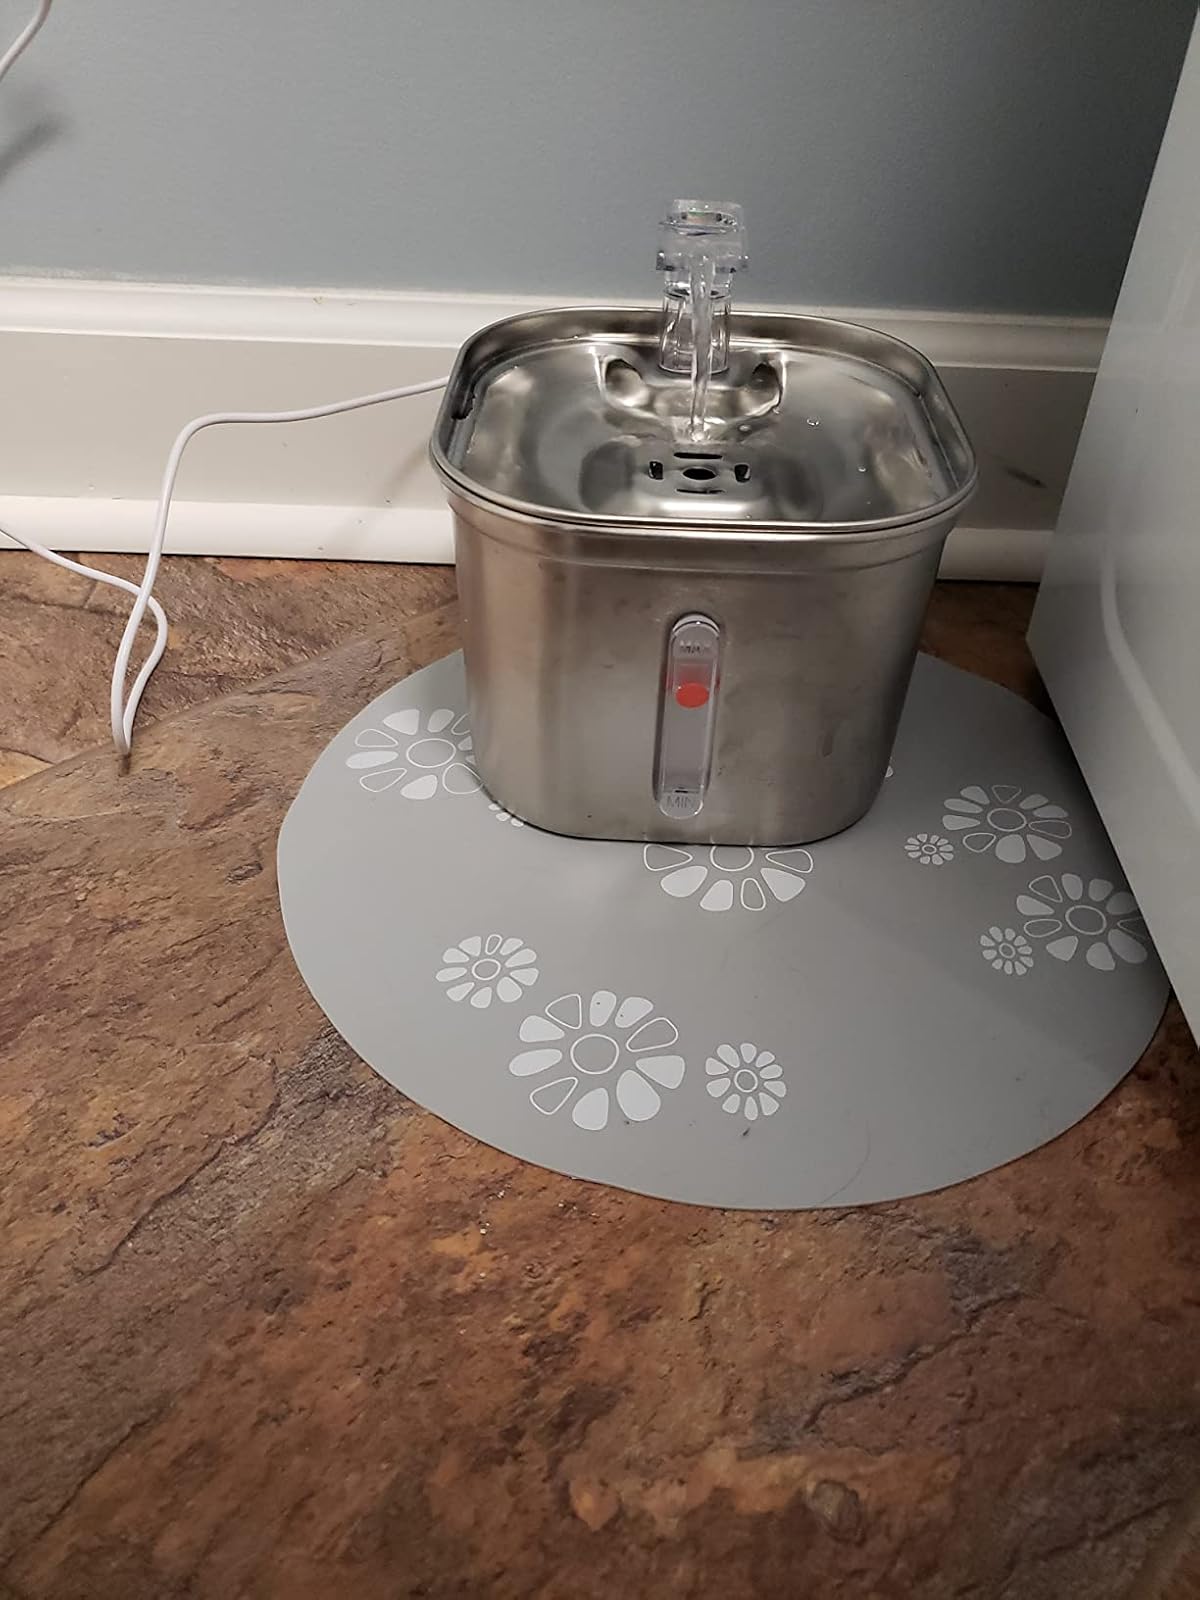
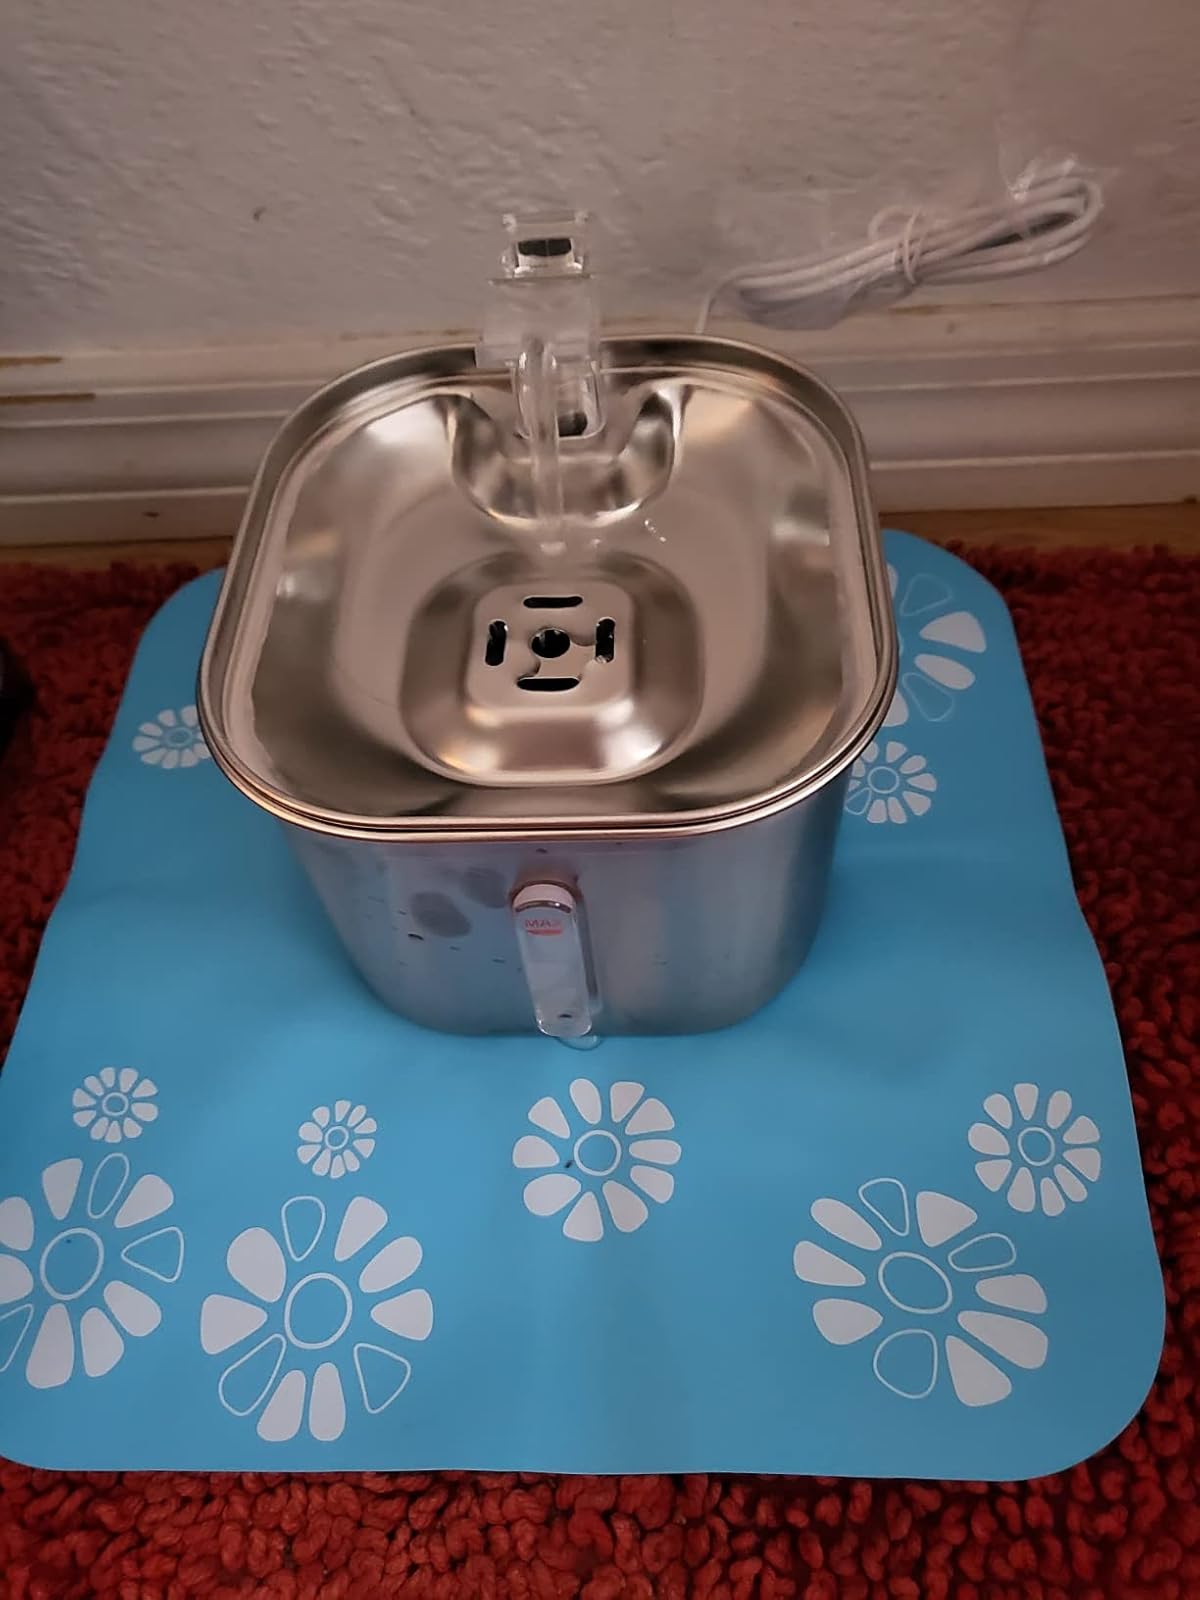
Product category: items_bowl
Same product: yes